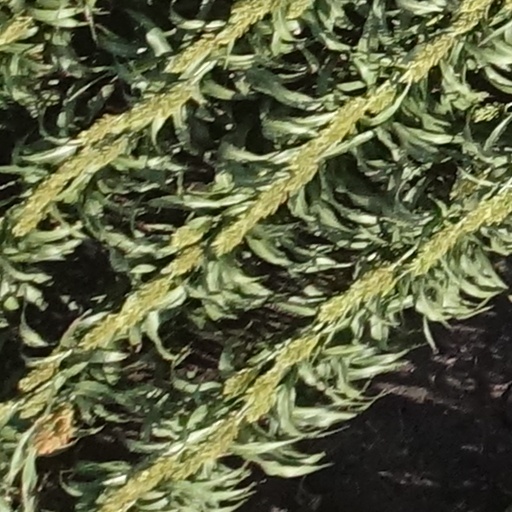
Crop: sorghum